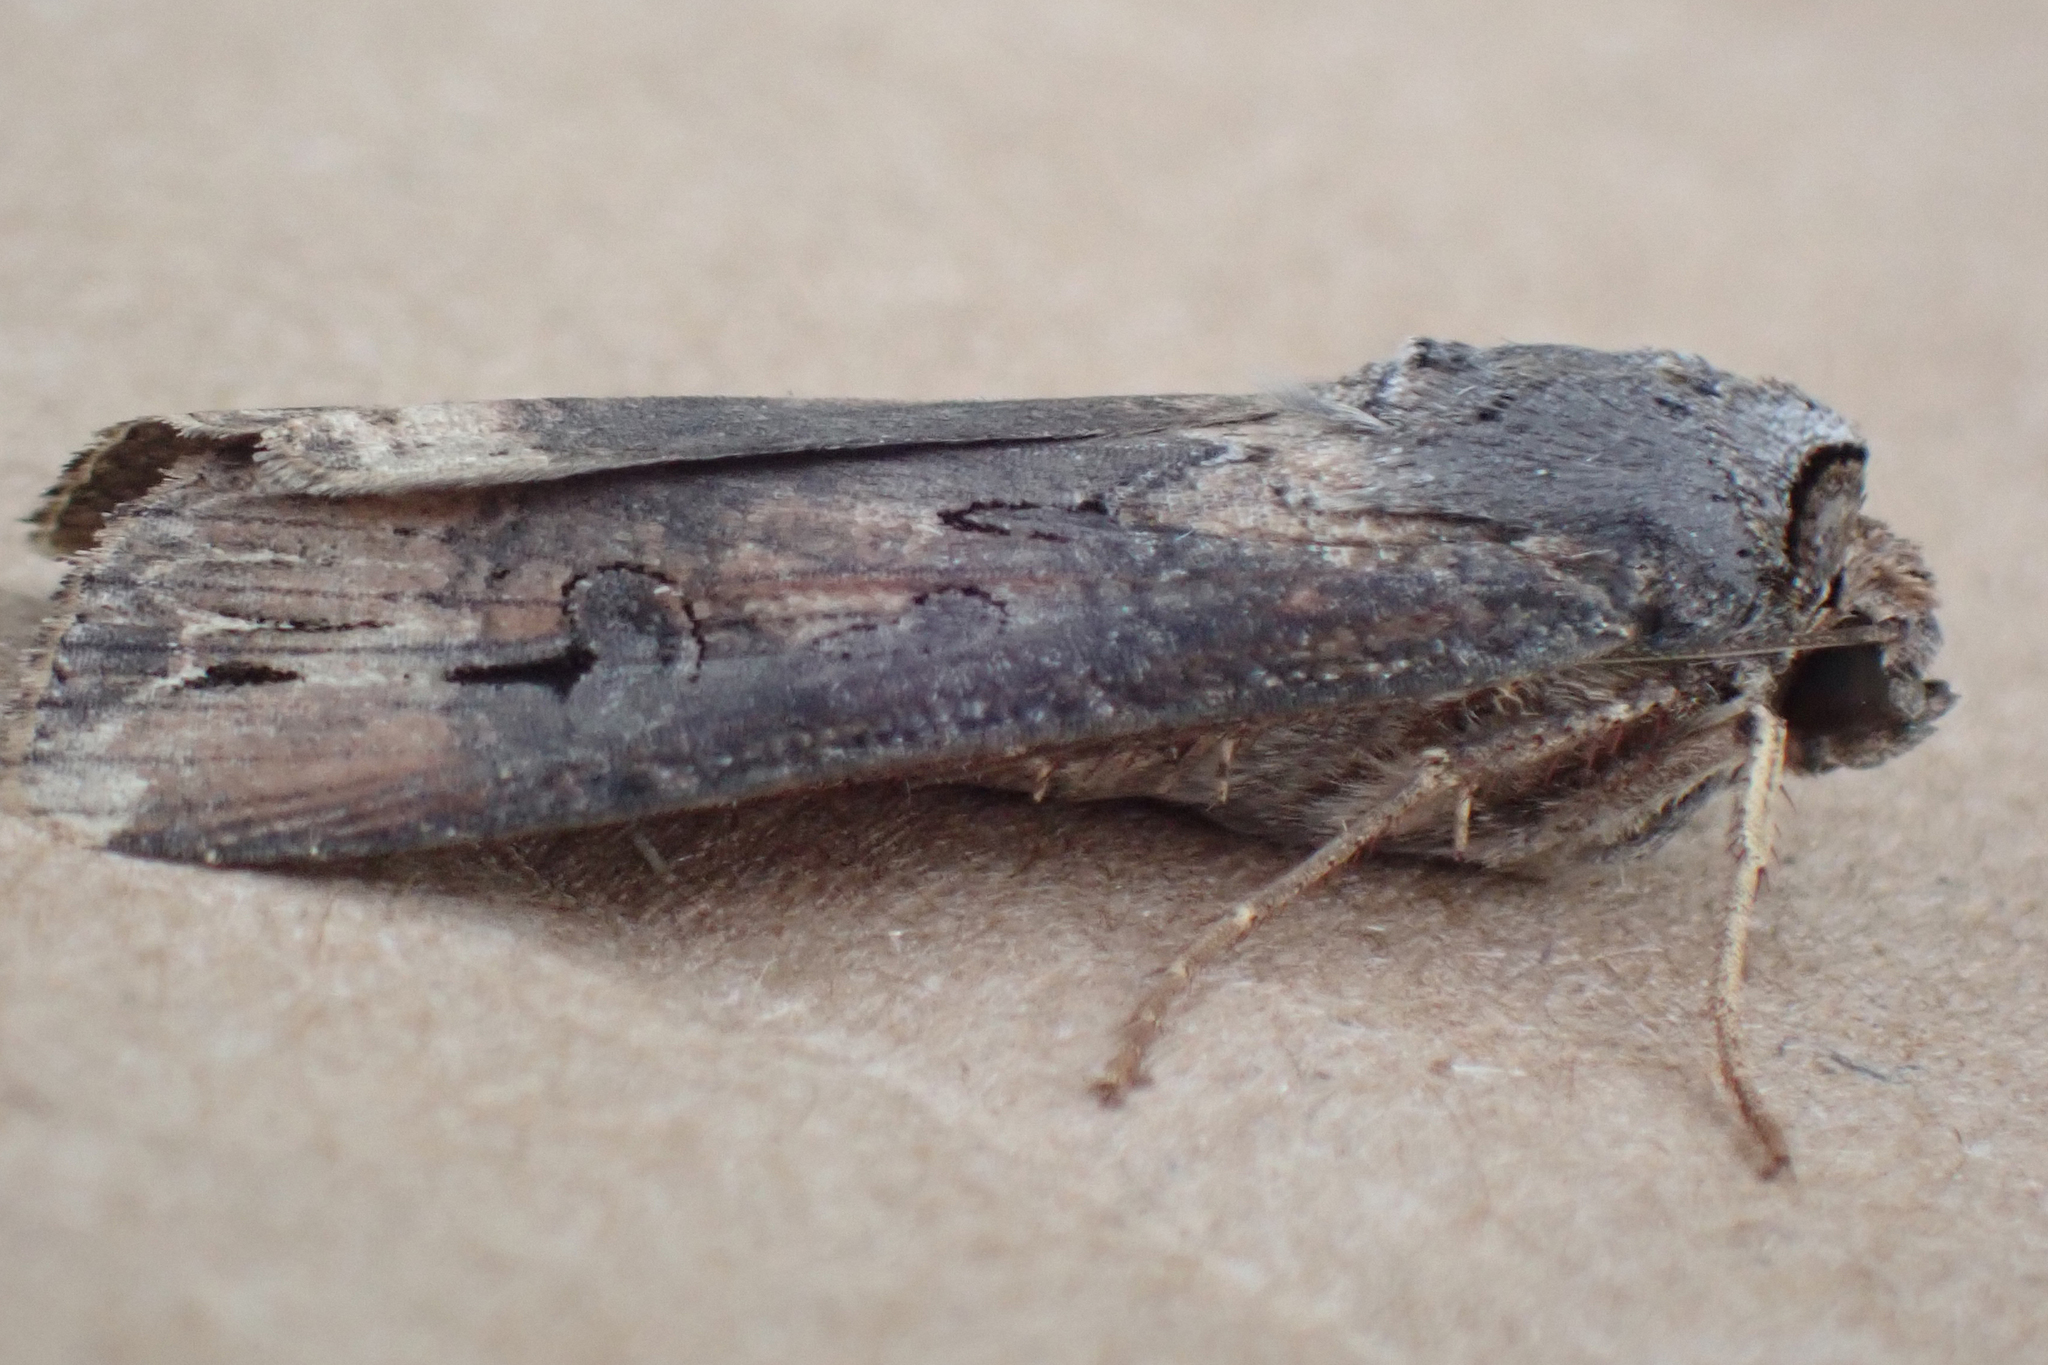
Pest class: cutworms